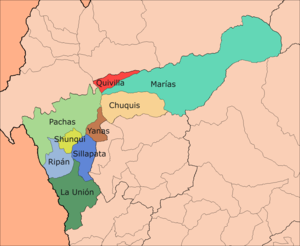
La province de Dos de Mayo est l'une des onze provinces de la région de Huánuco, dans le centre du Pérou. Son chef-lieu est la ville de La Unión.